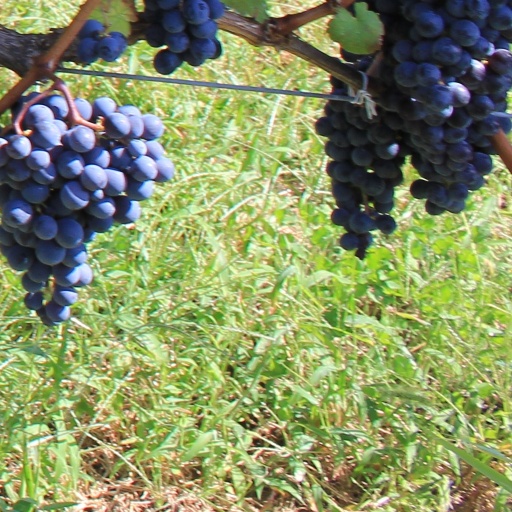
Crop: grape